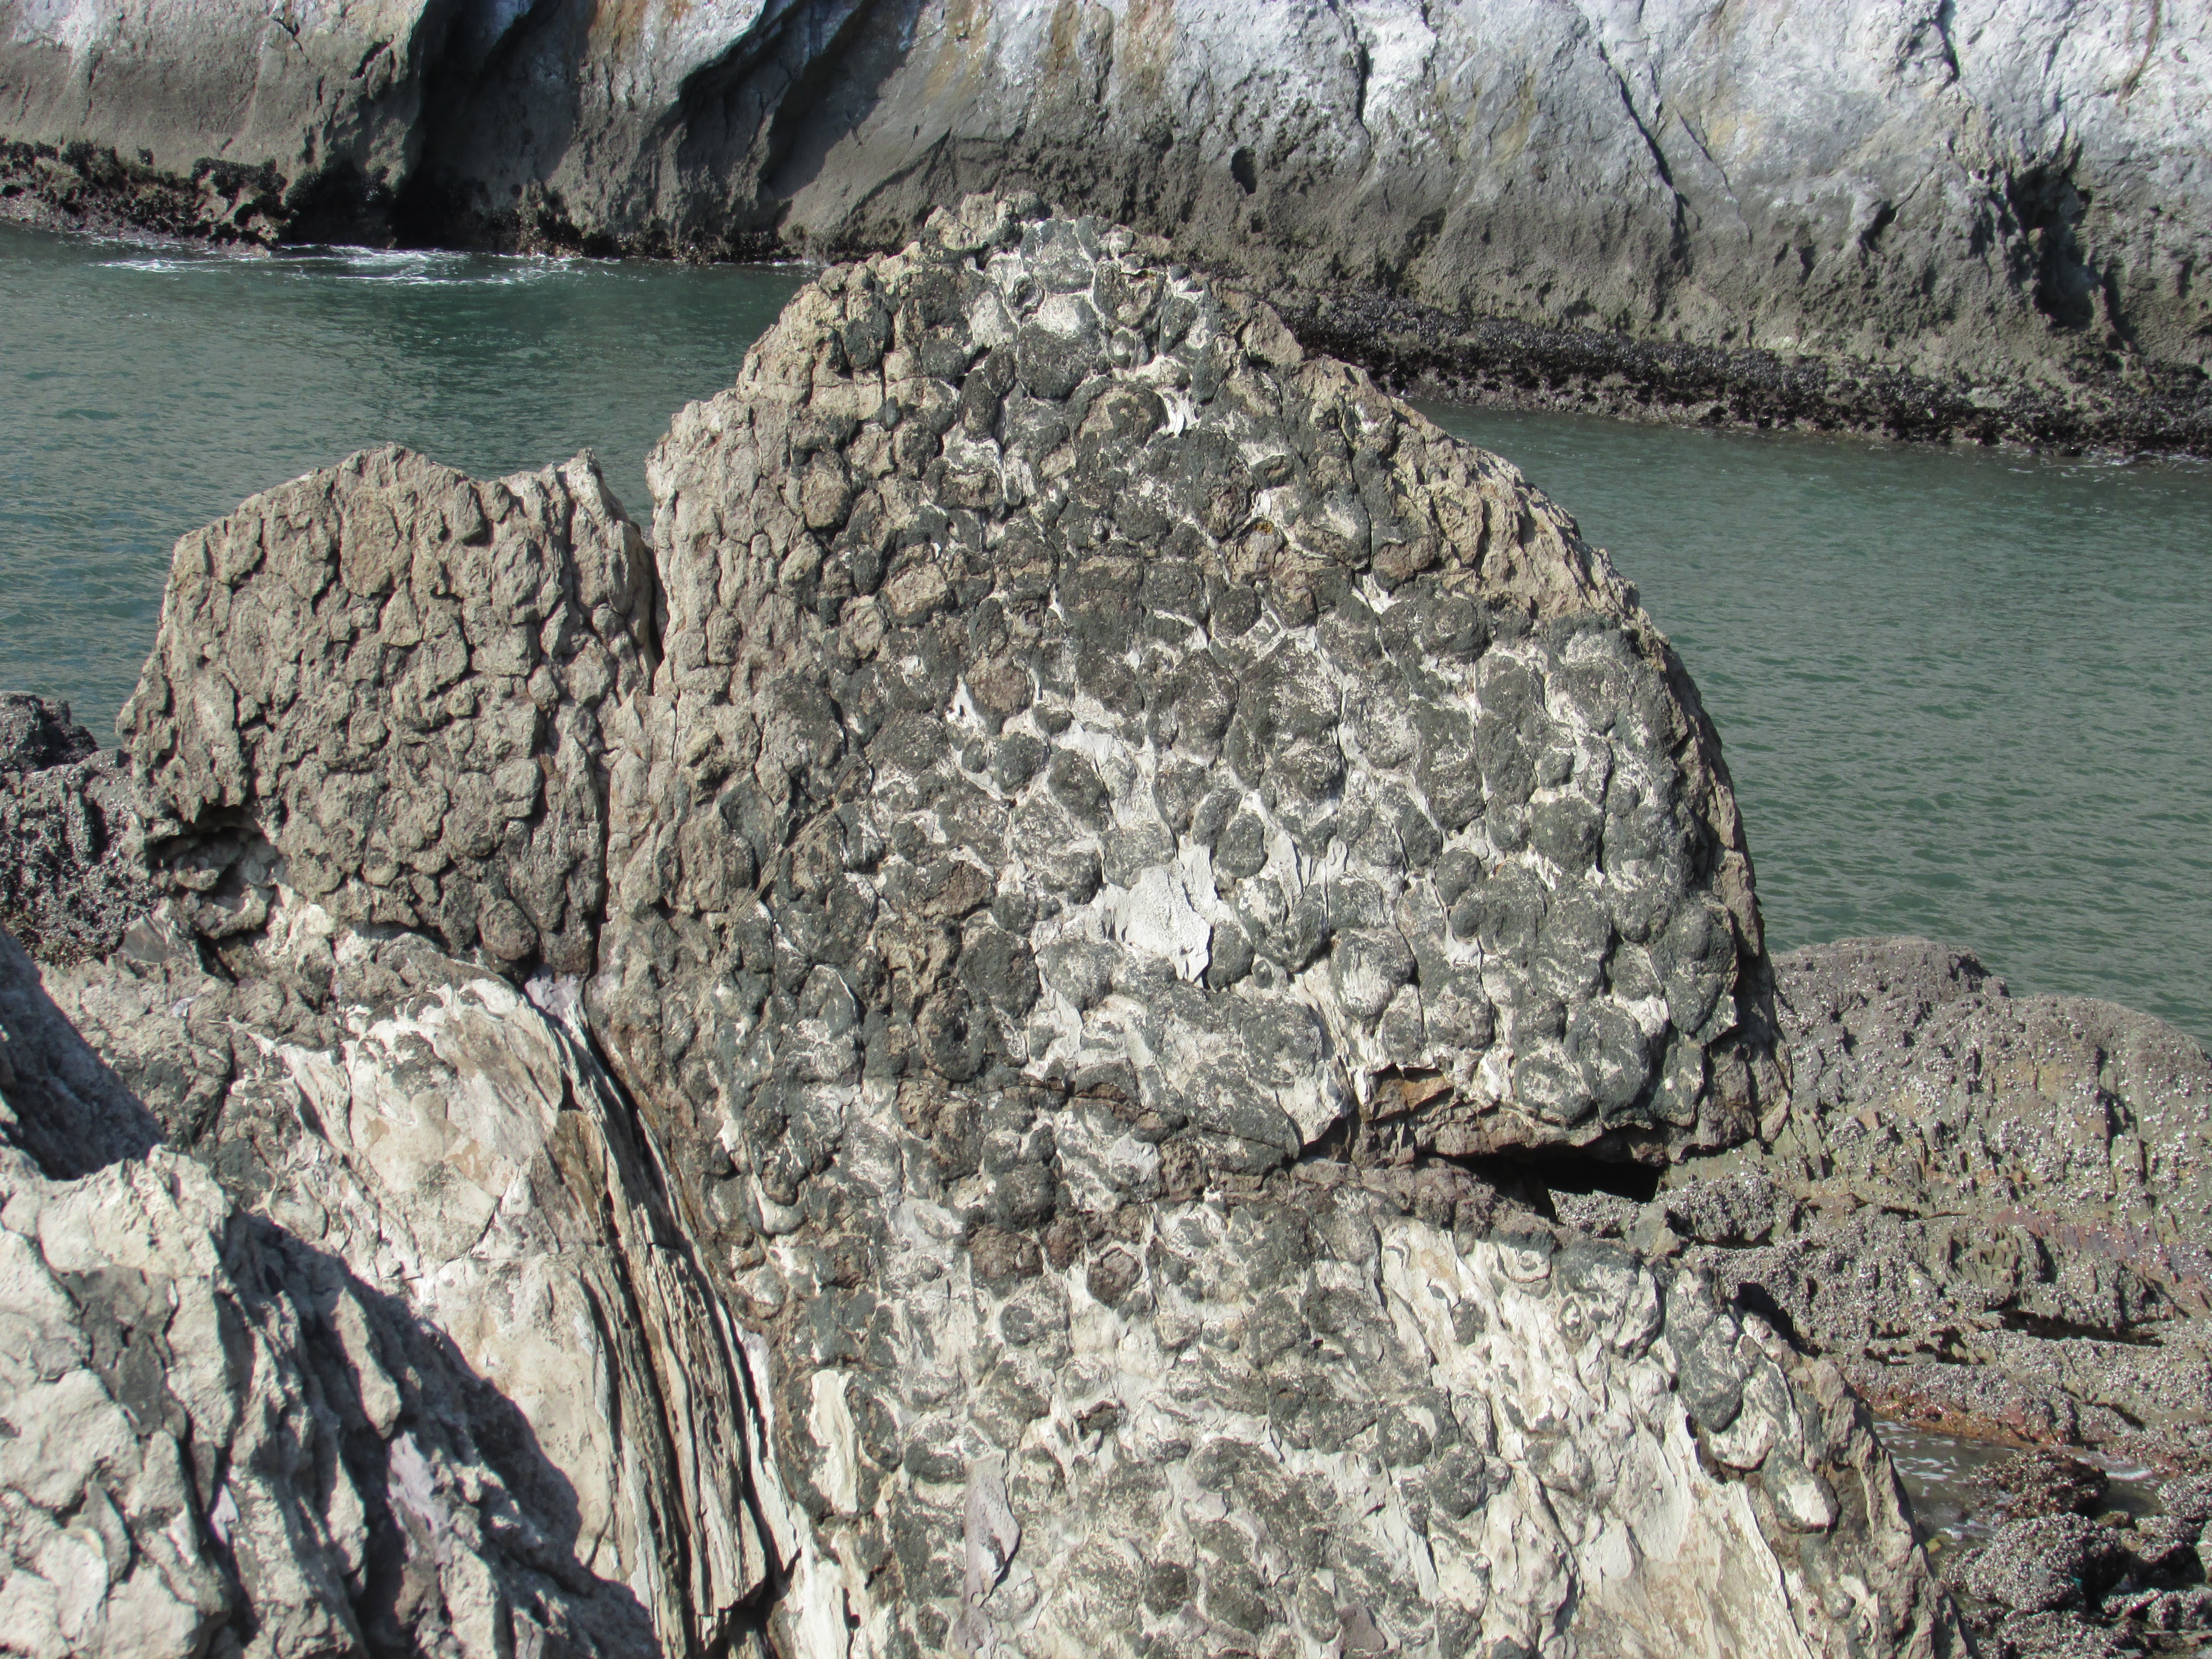
sea, coast, rock, formation, cliff, terrain, material, ridge, korea, geology, outcrop, boulder, fossil, wadi, bedrock, landform, incheon, small global, geological phenomenon, stromatolites, blue green algae